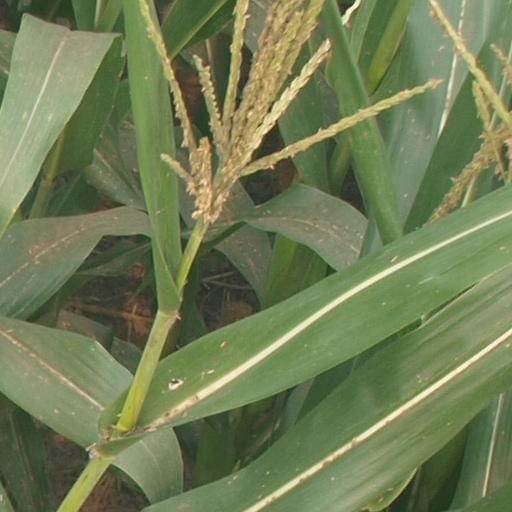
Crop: maize; corn